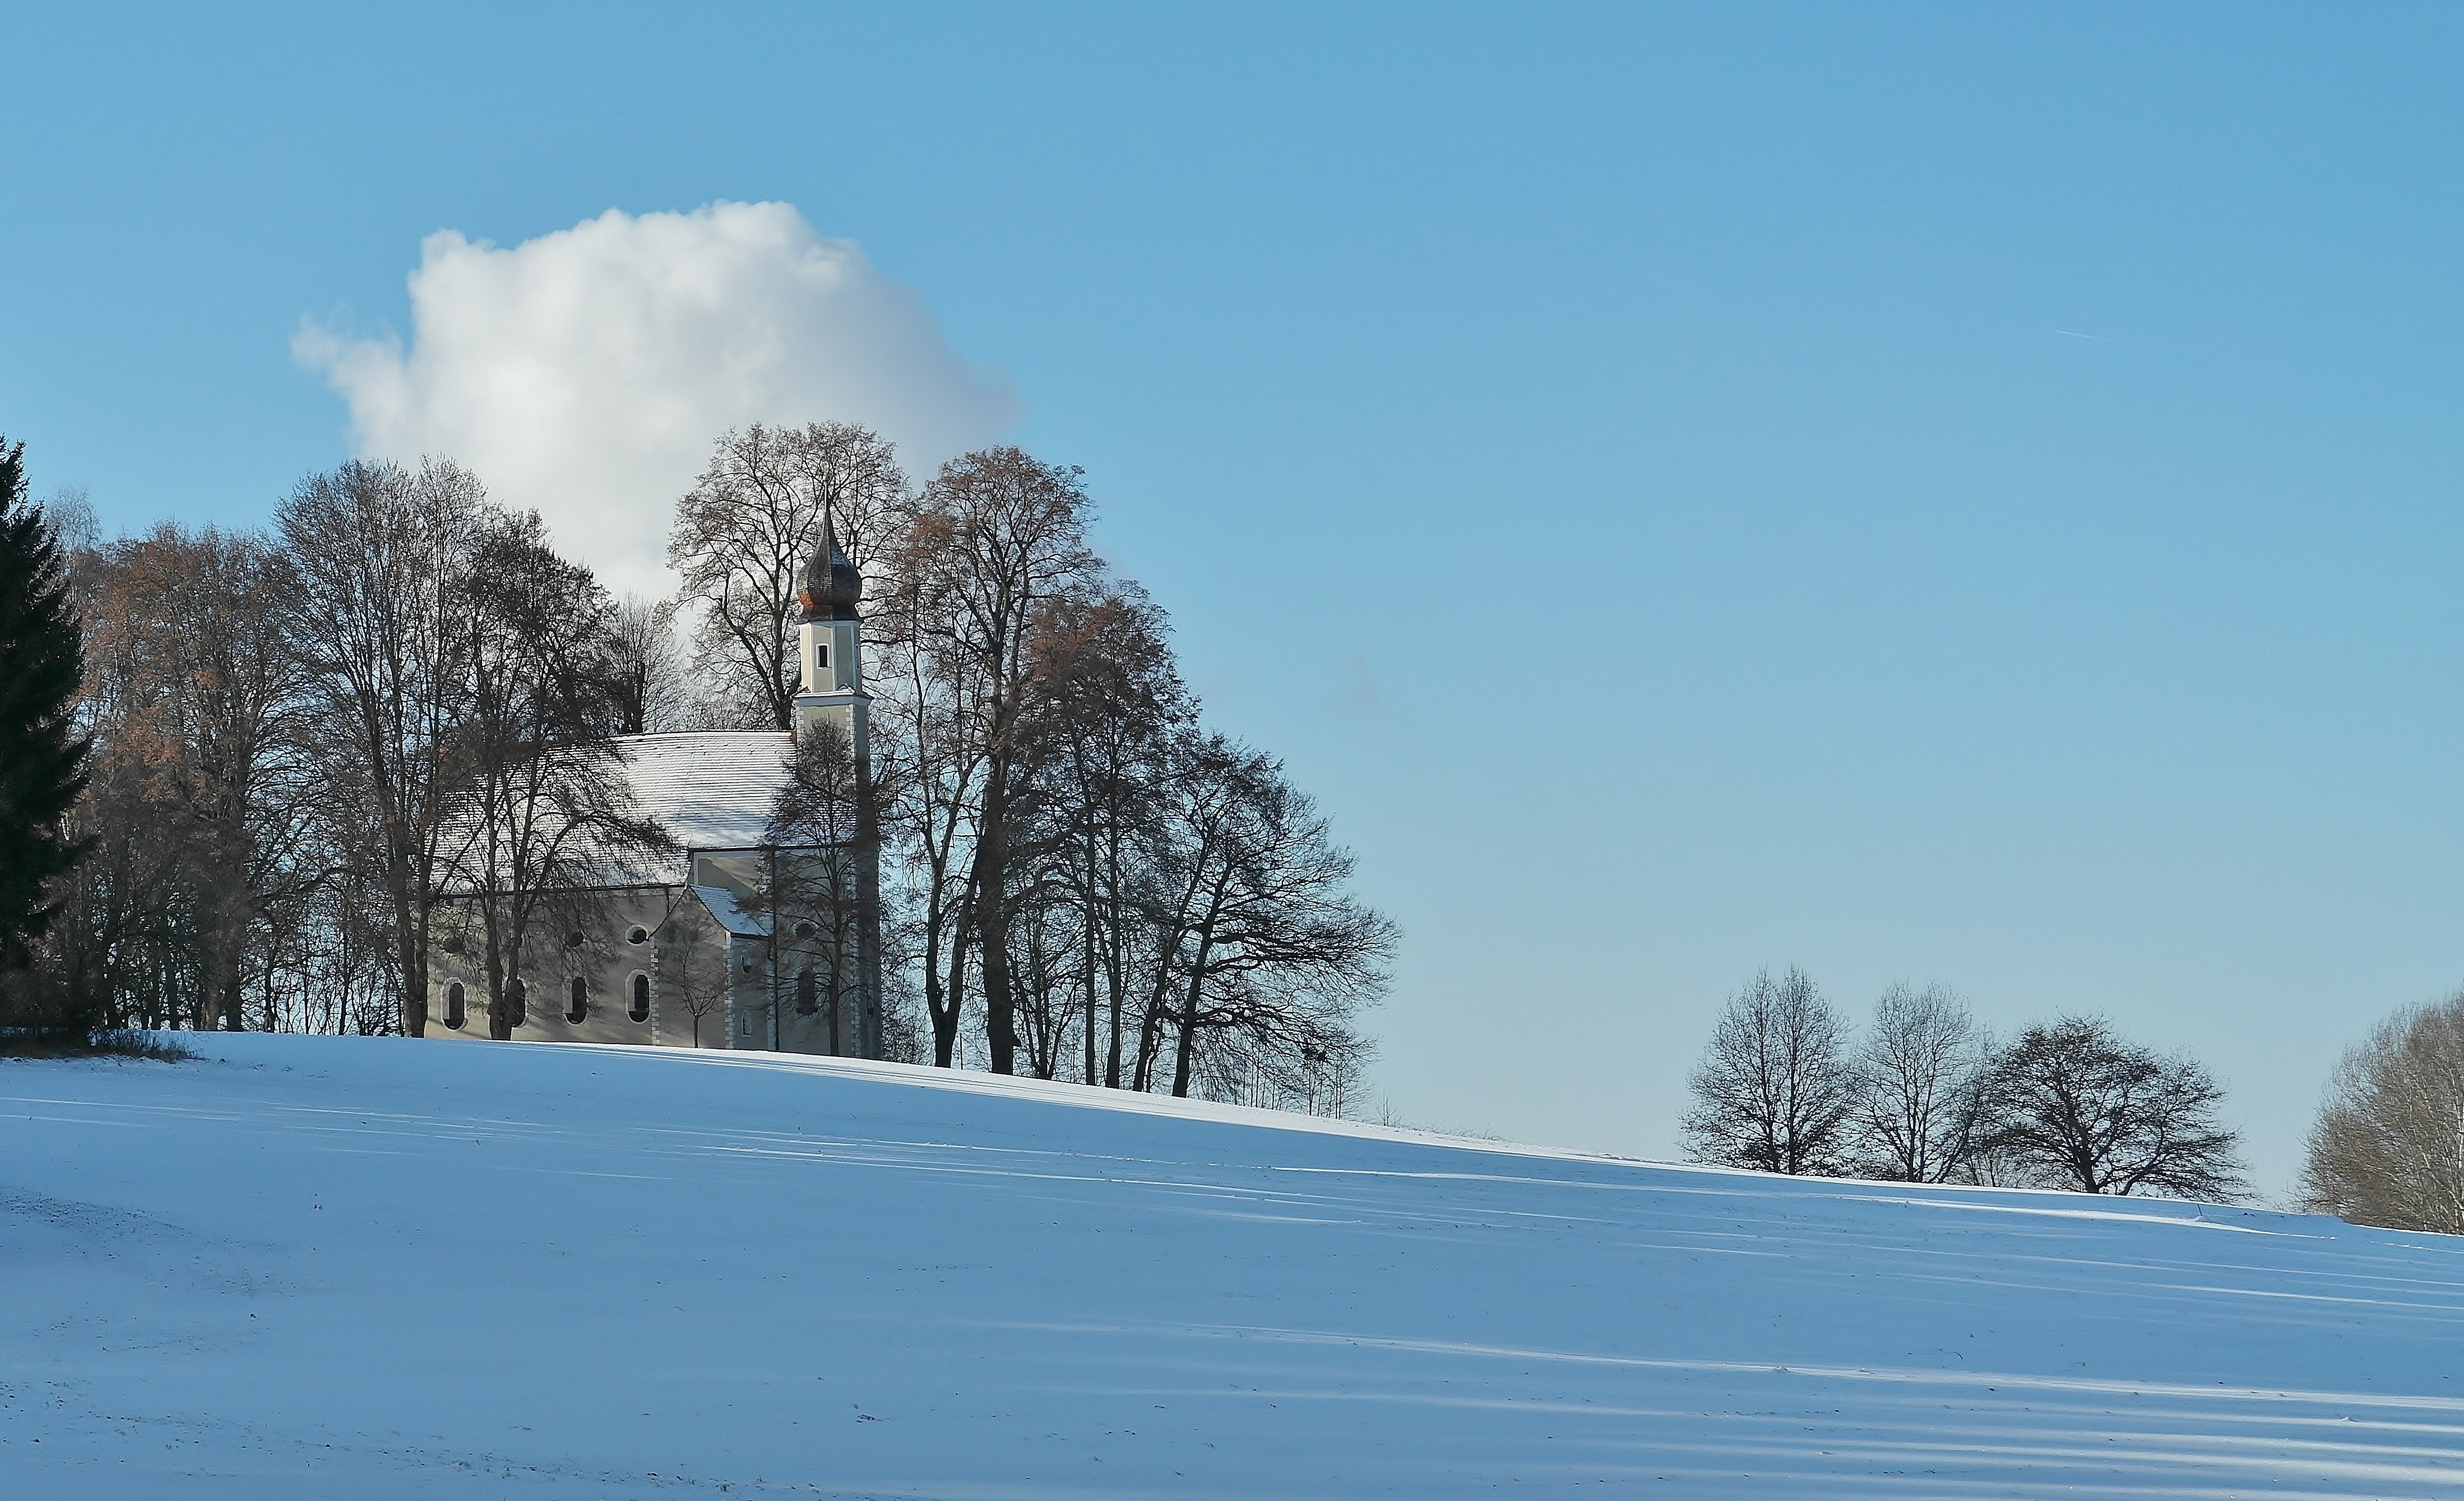
landscape, tree, mountain, snow, winter, architecture, sky, white, sunlight, frost, building, weather, religion, blue, church, chapel, christian, season, places of interest, catholic, clouds, steeple, christianity, bavaria, god, believe, freezing, house of worship, pilgrimage church, small church, woody plant